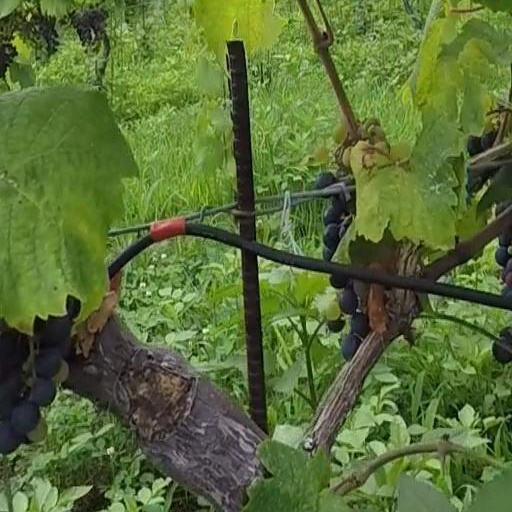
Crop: grape